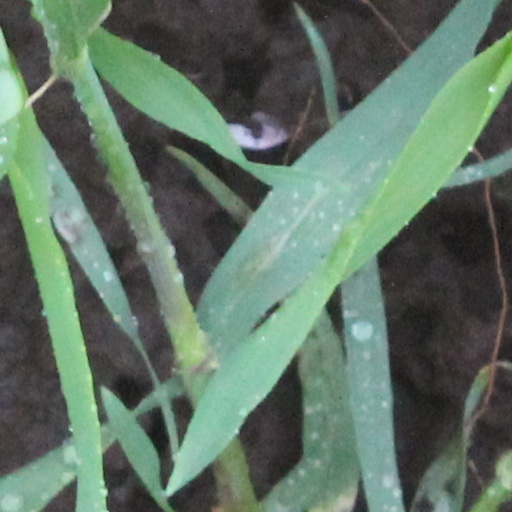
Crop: wheat